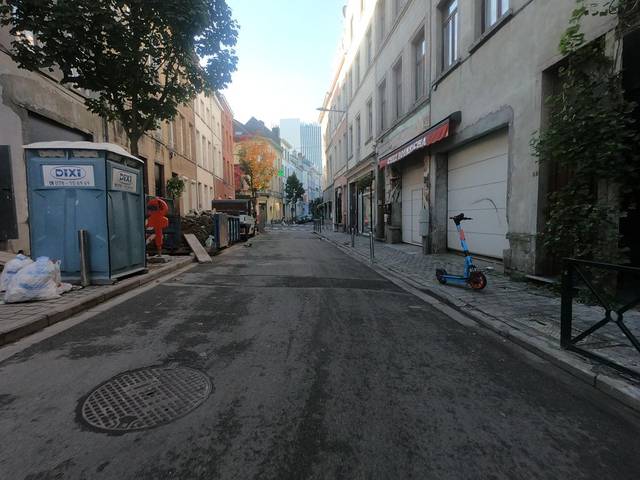
Region: Belgium
Coordinates: 50.858, 4.365